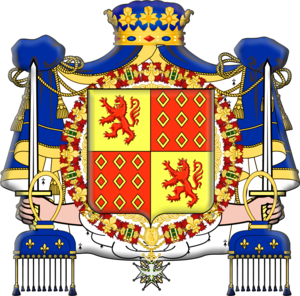
Armes de Charles d'Albert, 1er duc de Luynes (avec un dessin de Jimmy44)
La Maison d'Albert de Luynes olim Albert est une famille subsistante de la noblesse française.
Charles d’Albert, marquis d'Albert, premier duc de Luynes est un homme d'État français du XVIIᵉ siècle, pair de France et connétable de France.